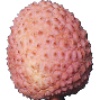
Label: Lychee 1